Hahns Peak Schoolhouse

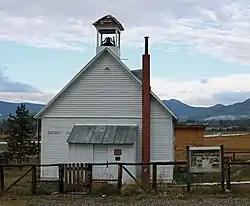
Schoolhouse in 2016

The Hahns Peak Schoolhouse is a one-room schoolhouse in the unincorporated community of Hahns Peak Village, Colorado, United States, that is listed on the National Register of Historic Places (NRHP).